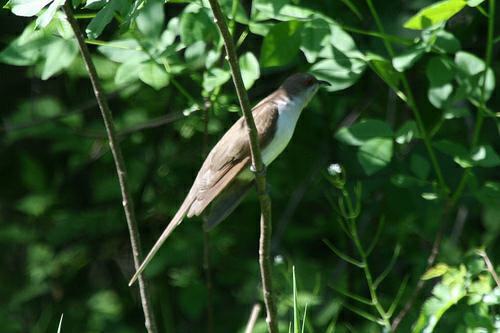
A photo of a black billed cuckoo